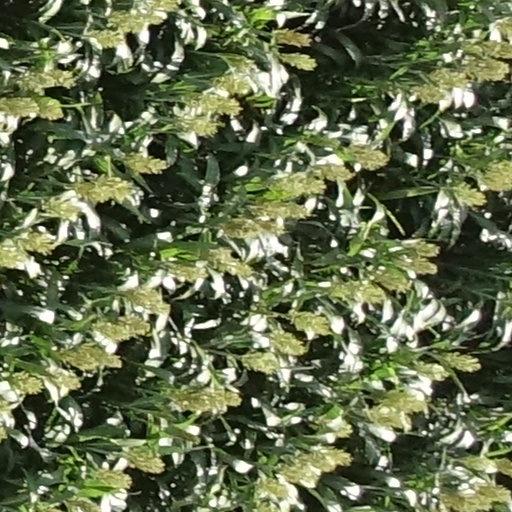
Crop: sorghum